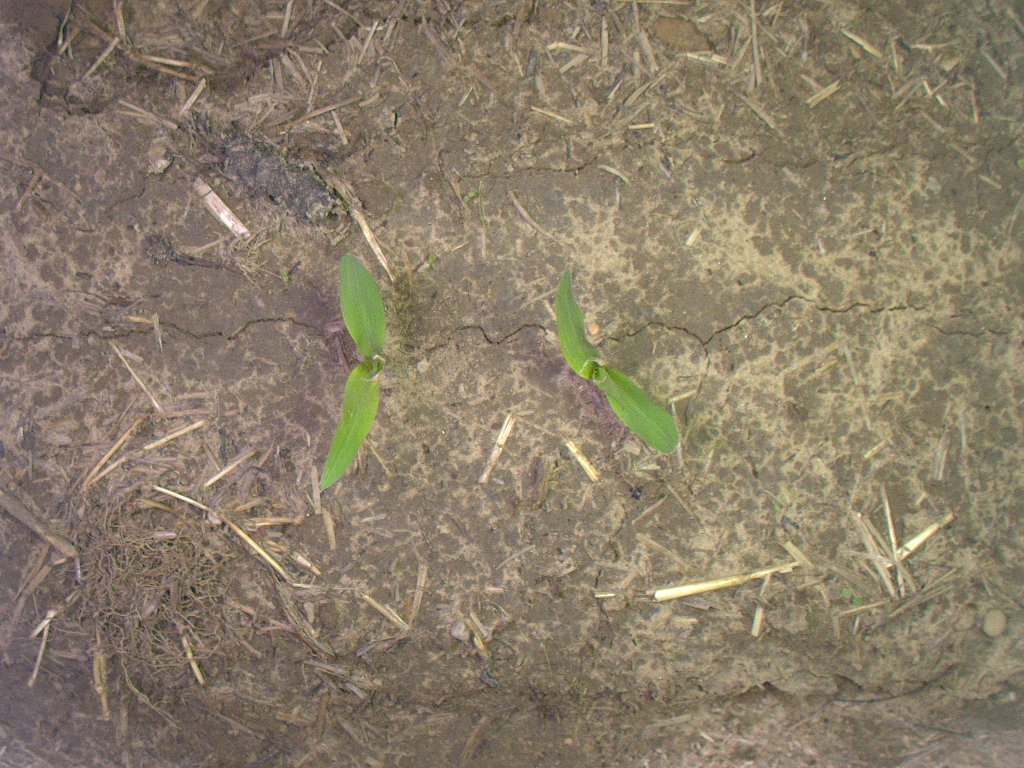
Crop: maize
Objects: maize, stem_maize, maize, stem_maize